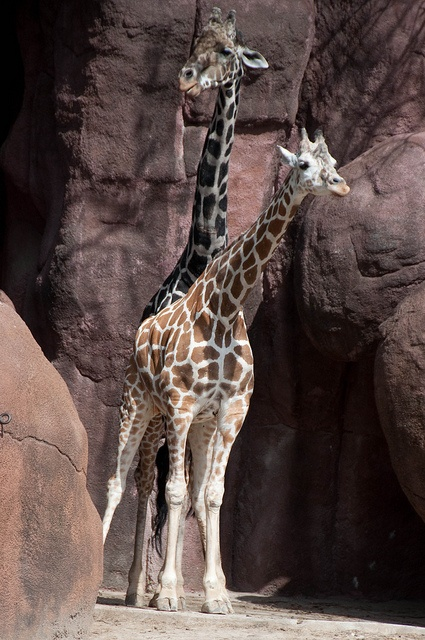
Two giraffes that are standing by a rock in their pen..
Some very cute looking giraffes standing close together.
A couple of giraffe standing next to a stone wall.
Two giraffes standing near a bunch of rocks
Two girafes are standing behind each other at the zoo exhibit.